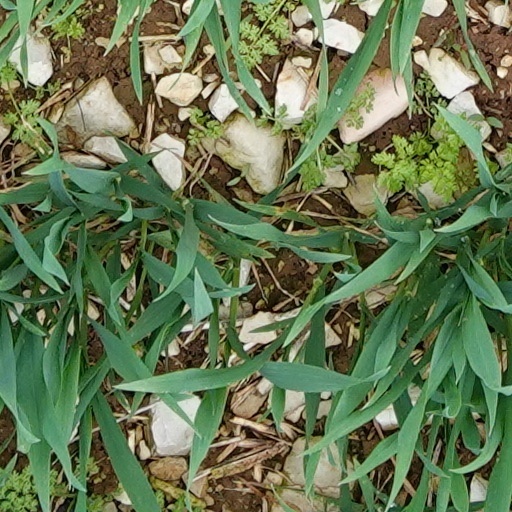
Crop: wheat